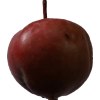
Label: Apple 18